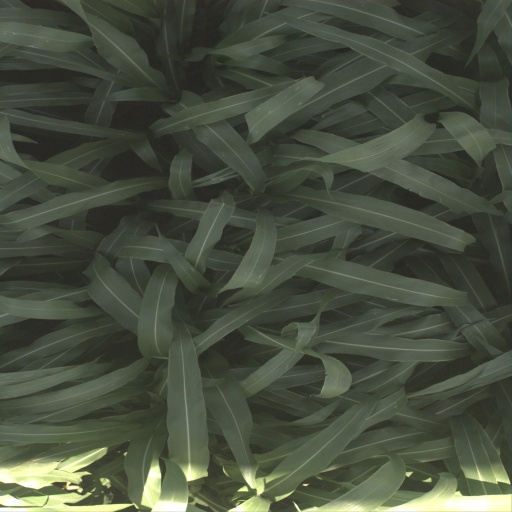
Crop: sorghum